Salisbury Center Bridge

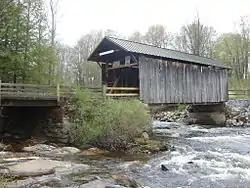
Salisbury Covered Bridge, May 2008

Salisbury Center Bridge is the only covered bridge in Herkimer County, New York State. It was built in 1875, and is a wood frame Burr Truss bridge measuring long and wide. The bridge has vertical board siding and is topped by a gable roof. The wooden bridge is one of 29 covered bridges in New York State.